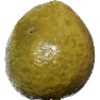
Label: Guava 1